Space Quest III

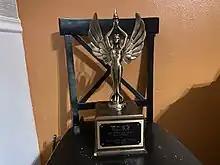
Game Player's award for Best PC EGA Graphics -1989. Presented to Mark Crowe

"Space Quest III" takes place in a universe which parodies notable science-fiction franchises such as "Star Trek" and "Star Wars". The game continues the story of Roger Wilco, a simple janitor who has saved his homeworld twice from disaster. Following the events of "Space Quest II", lowly janitor Roger Wilco is in cryogenic sleep, while his escape pod drifts through space. An automated garbage freighter brings it aboard, where Roger awakens. Forced to find a way out, he discovers a derelict spaceship, the "Aluminum Mallard", in the freighter's garbage hold. After repairing the ship, Roger pilots it out of the freighter. Visiting the desert planet of Phleebhut, he finds himself confronted by an Arnold Schwarzenegger-like android terminator, who was sent to deal with him for failing to pay for a whistle in the previous game. However, Roger outwits him and obtains his invisibility belt.